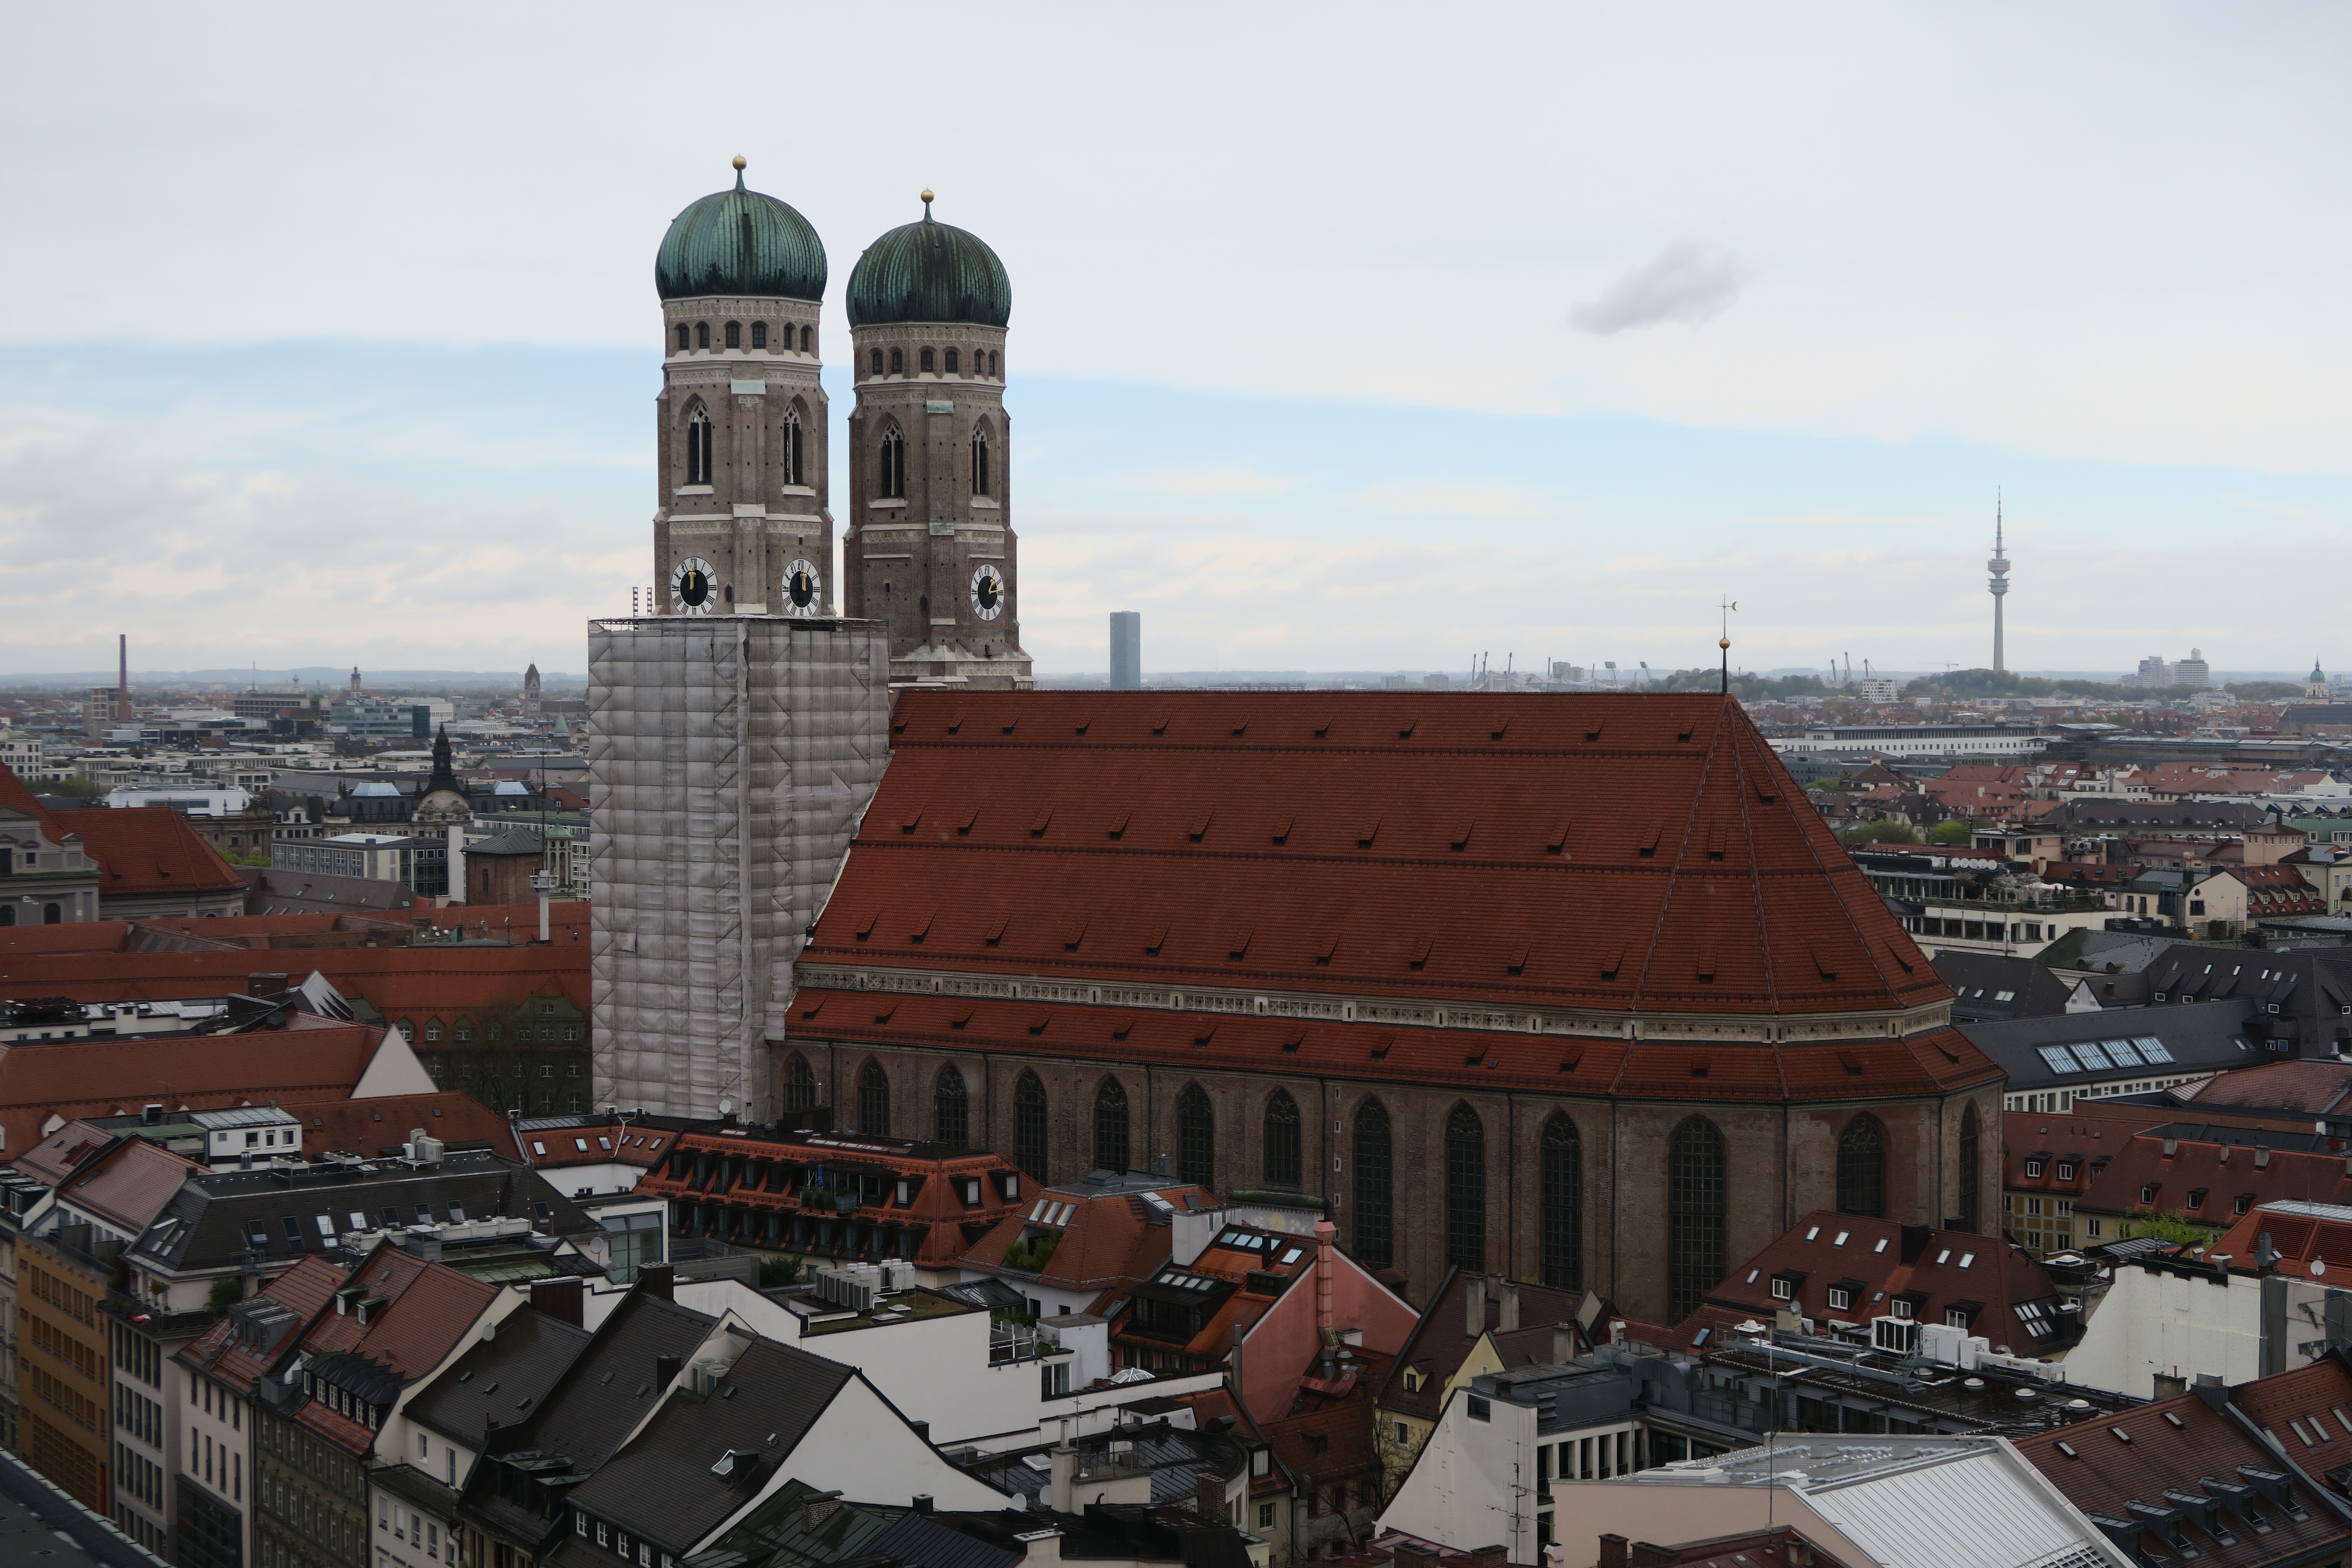
architecture, view, building, old, city, cityscape, downtown, high, tower, landmark, church, place of worship, towers, homes, roofs, munich, scaffold, renovate, urban area, human settlement